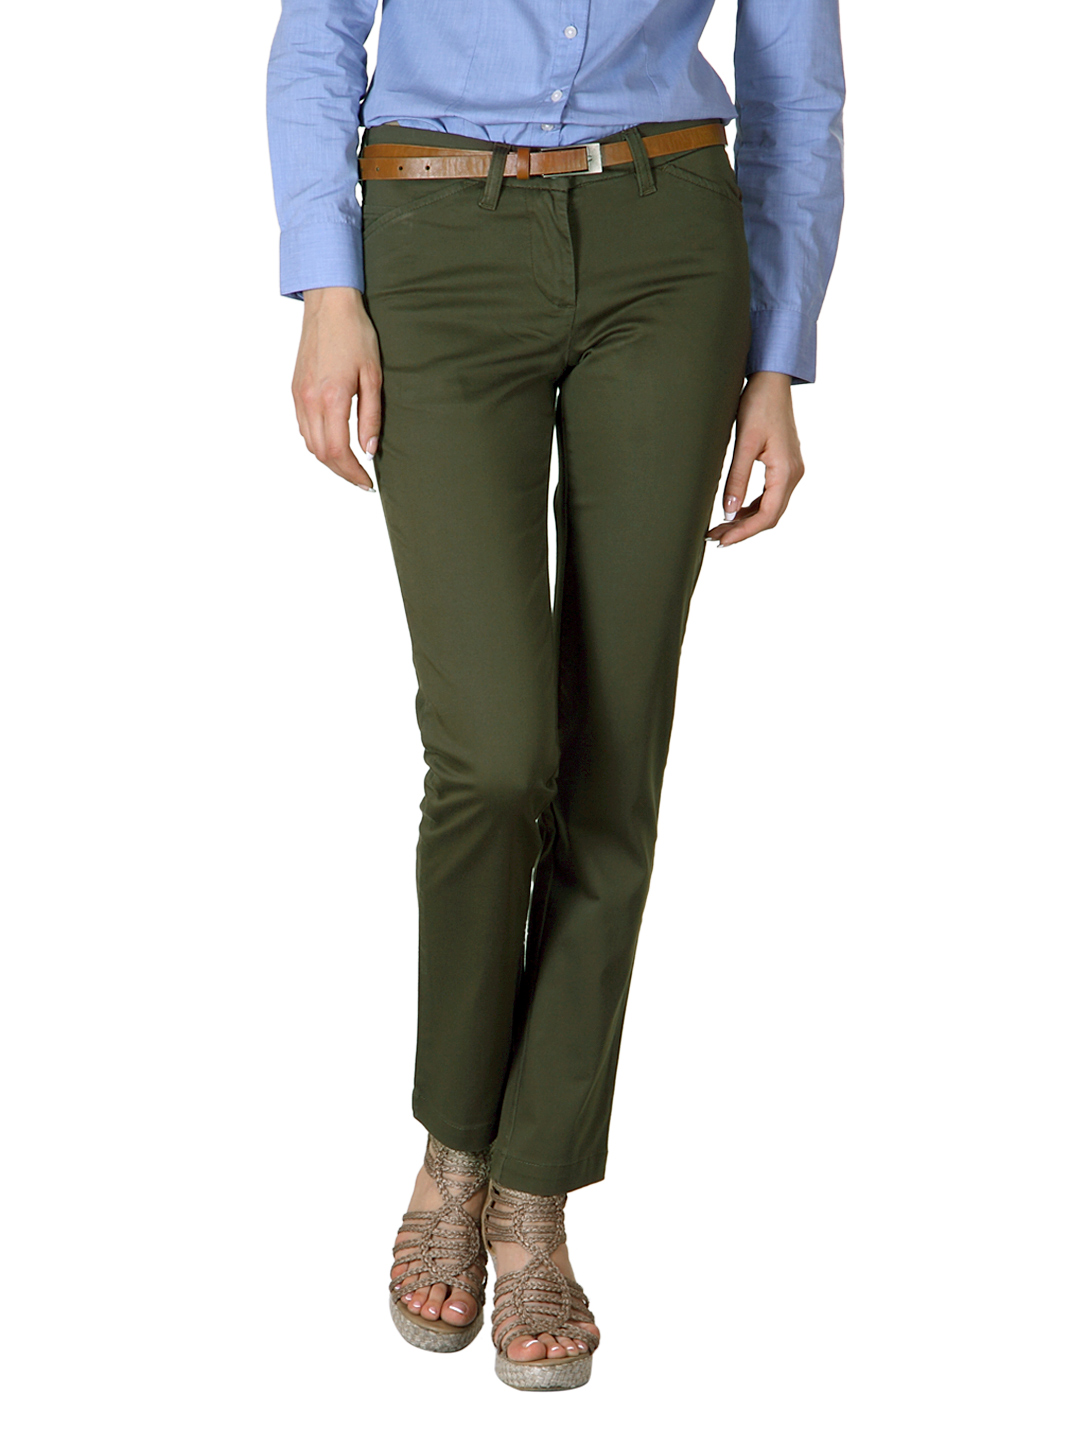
Arrow Woman Olive Trousers
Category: Apparel / Bottomwear / Trousers
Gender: Women
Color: Olive
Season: Summer 2012
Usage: Casual